Staines West railway station

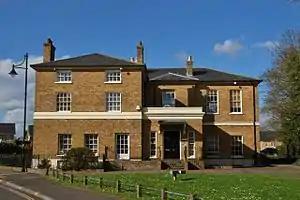
Main building seen from the south in 2017

Staines West railway station was one of three stations in the town of Staines-upon-Thames, Surrey, England. The station was opened on 2 November 1885 as the southern terminus of the Staines & West Drayton Railway (SWDR).